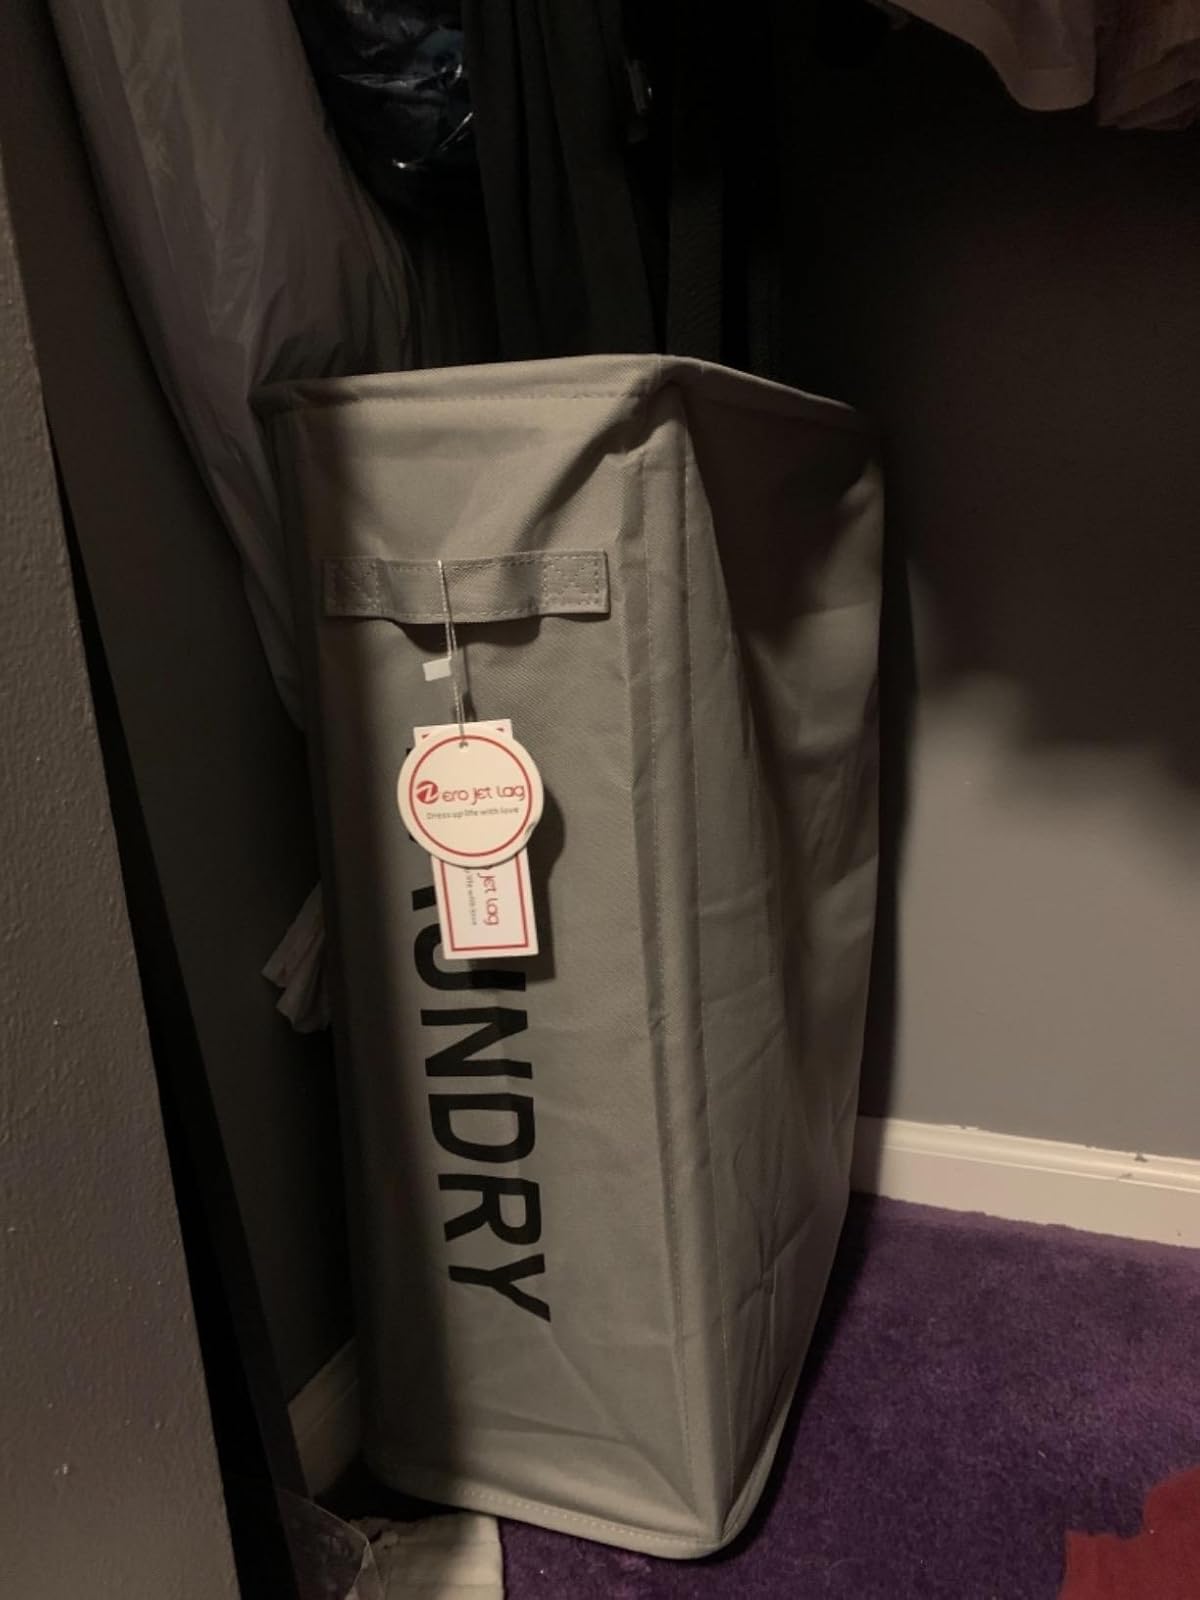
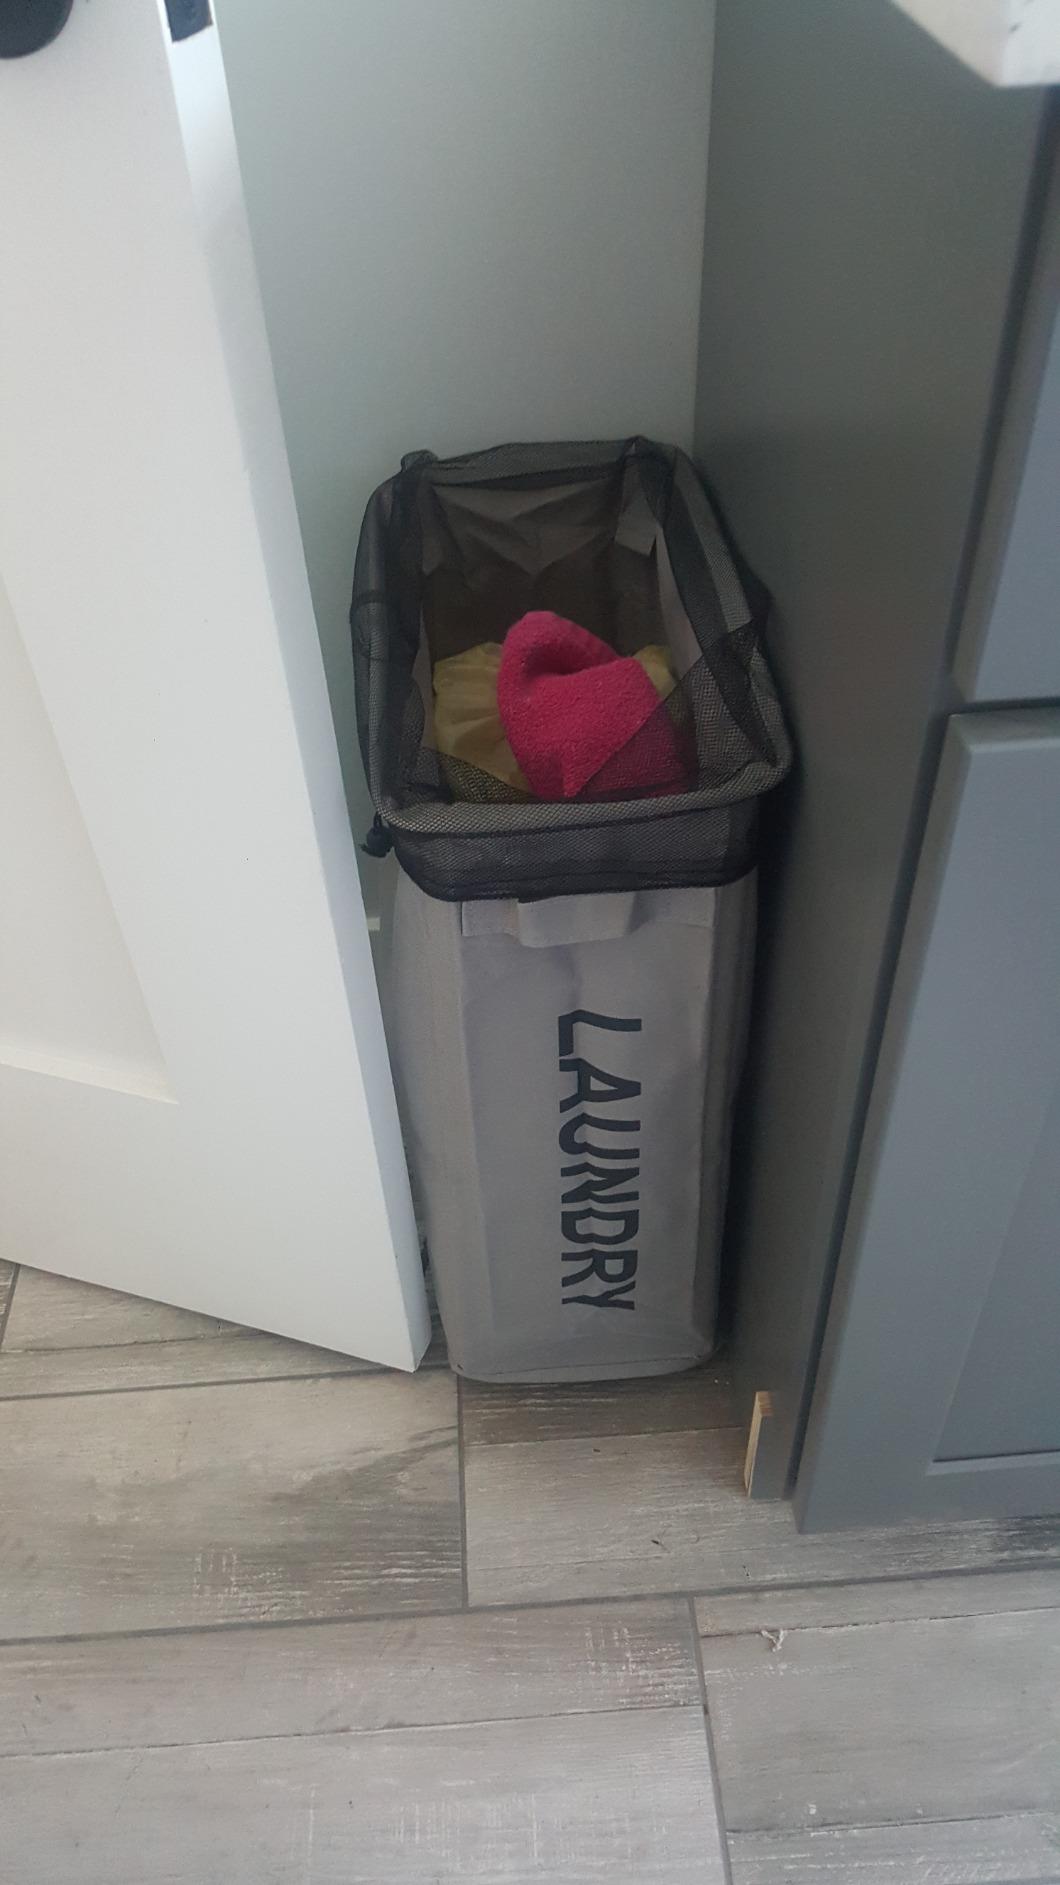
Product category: items_hamper
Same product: yes